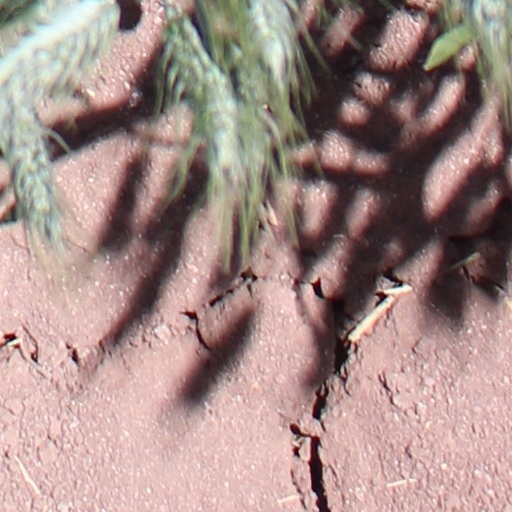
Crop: wheat